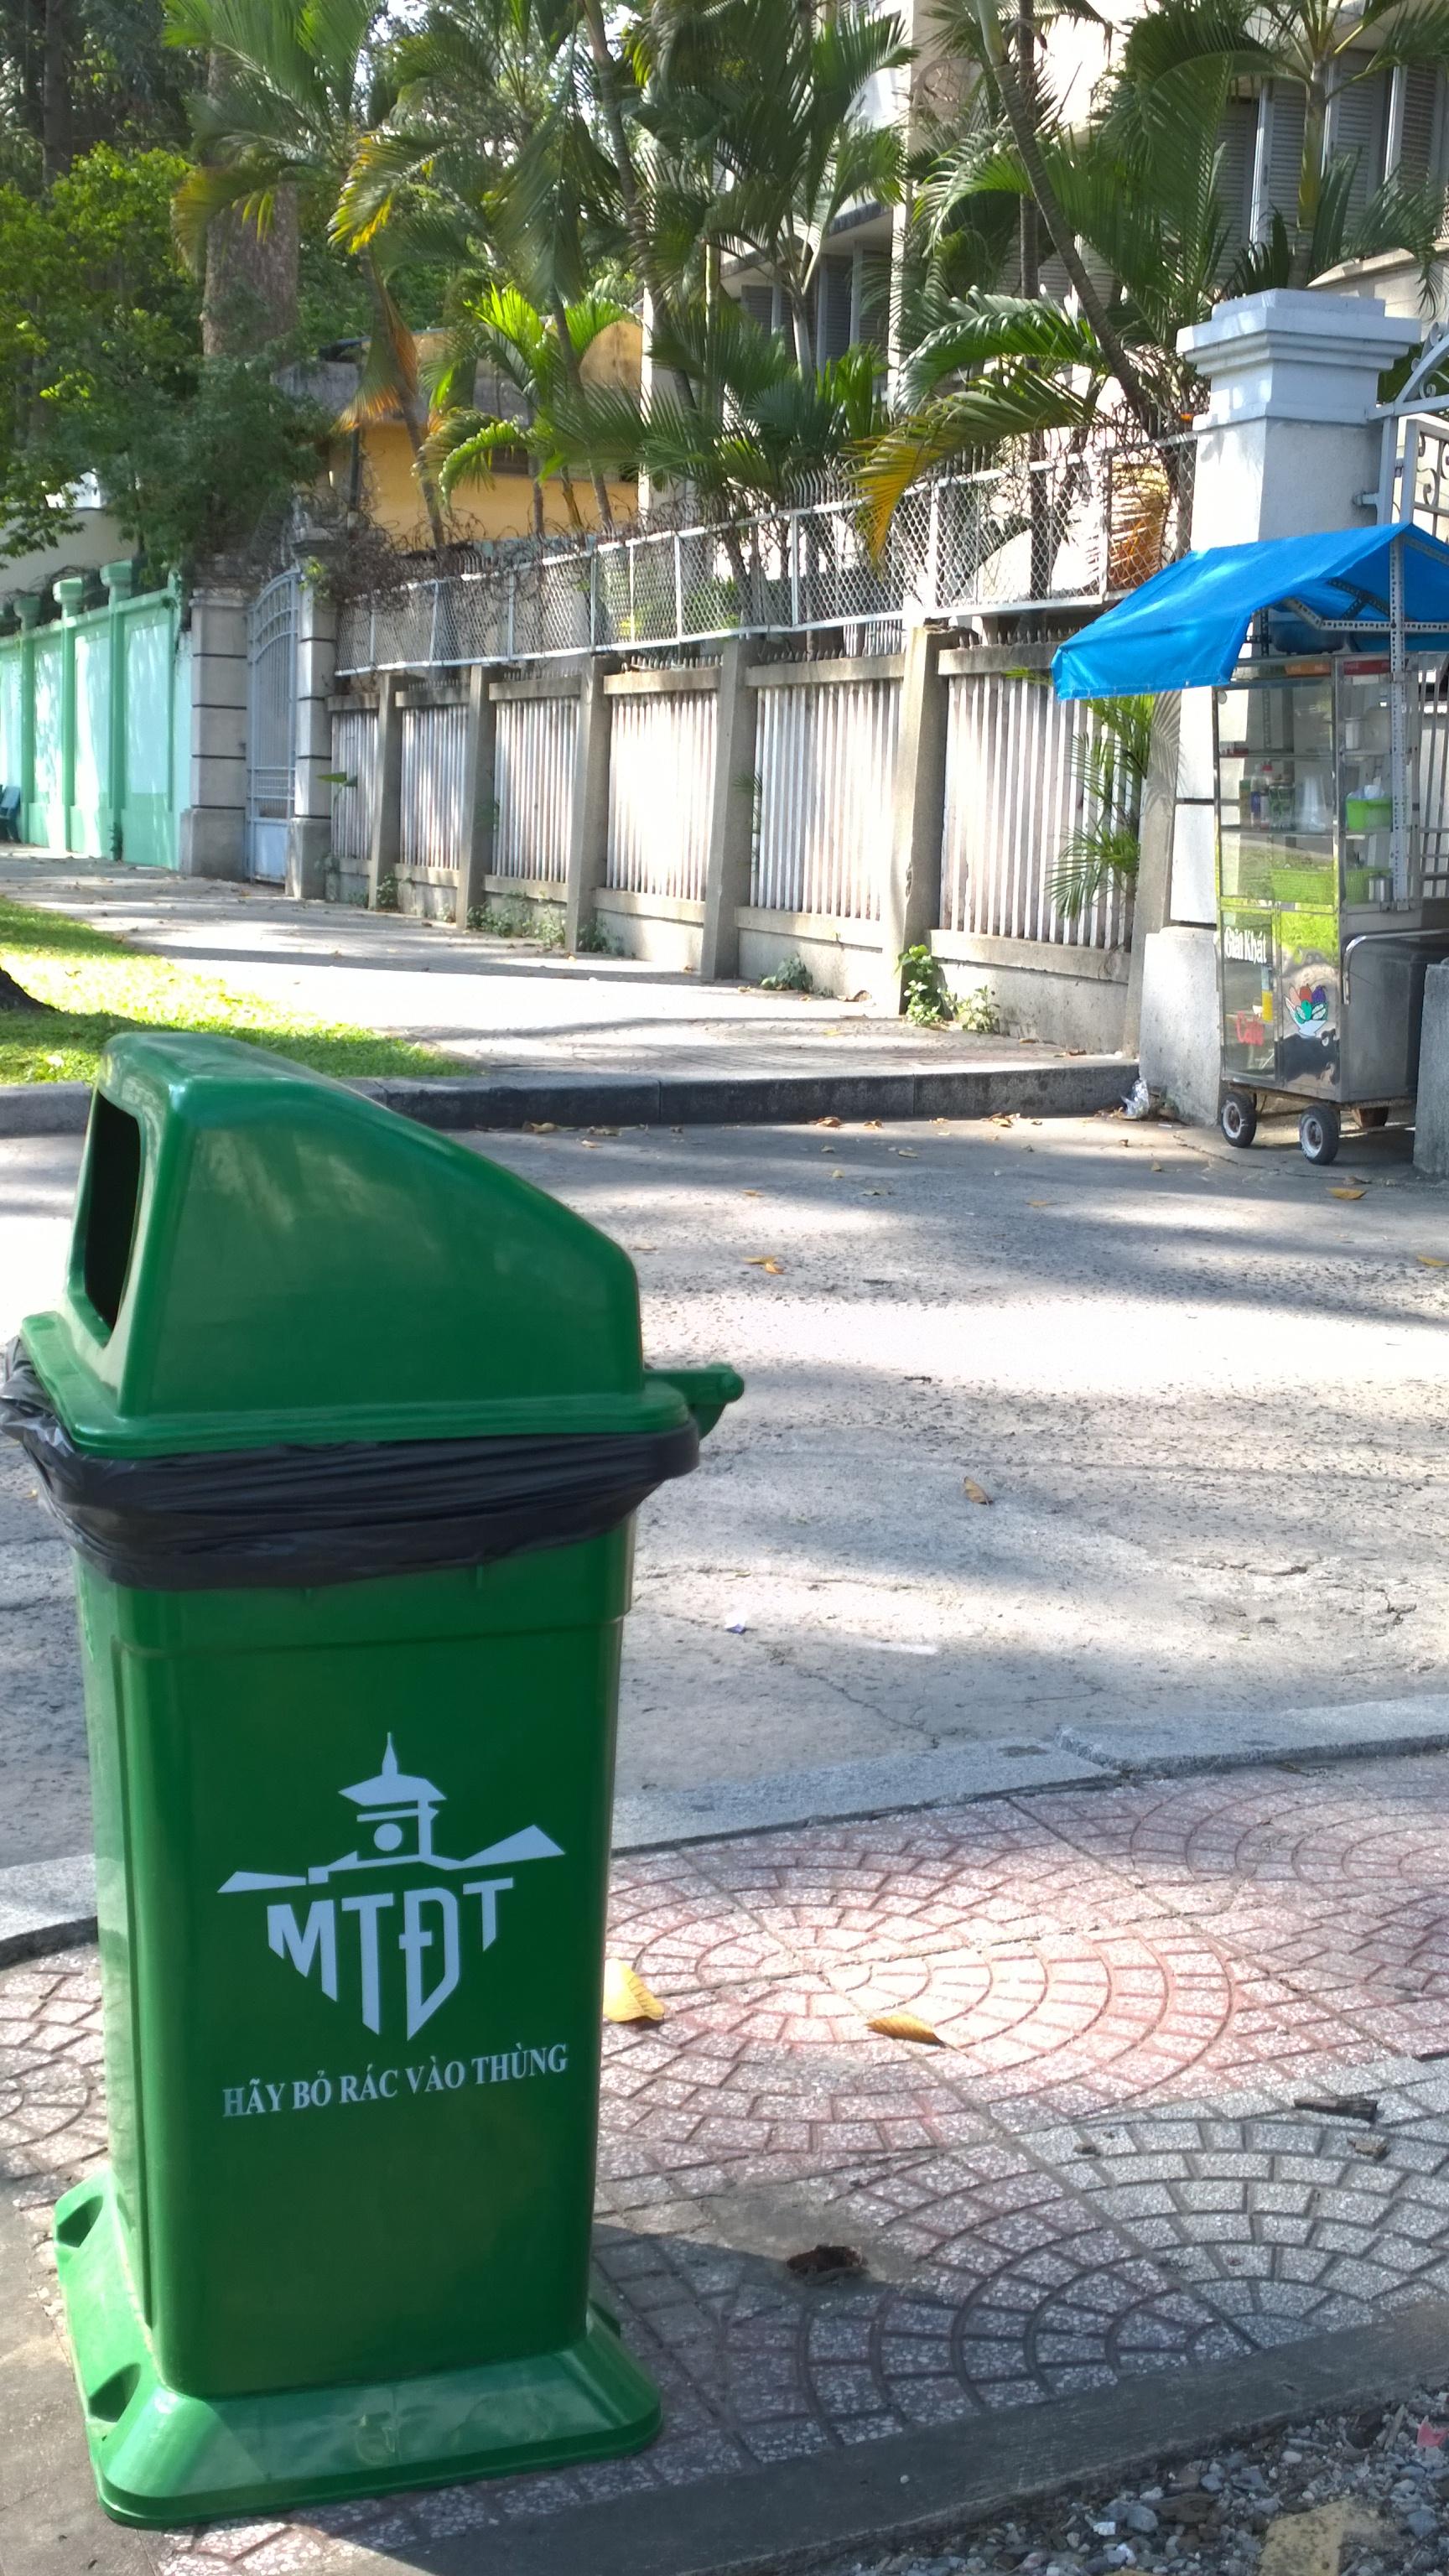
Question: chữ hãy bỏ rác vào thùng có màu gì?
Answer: có màu trắng